Benjamin Siegrist

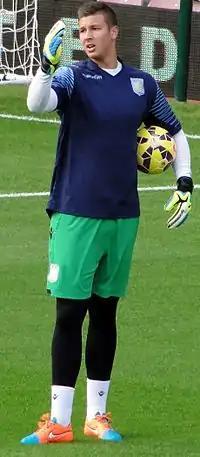
Siegrist with Aston Villa in 2014

Benjamin Kevin Siegrist (born 31 January 1992) is a Swiss professional footballer who plays as a goalkeeper for Serie A club Genoa, on loan from Liga I club Rapid București.